Question: What is the building size?
Tambaya: Menene girman ginin?
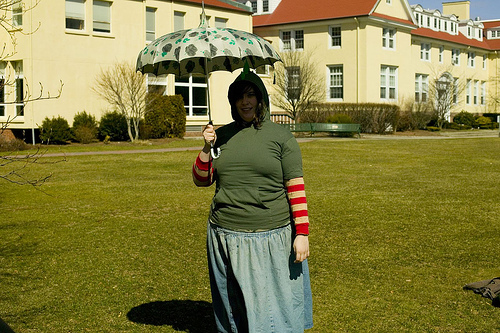
Answer: Large.
Amsa: Babba.